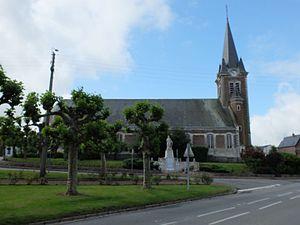
Vue de l'église Saint-Martin et du monument aux morts de Bourlon.
Bourlon est une commune française située dans le département du Pas-de-Calais en région Hauts-de-France.